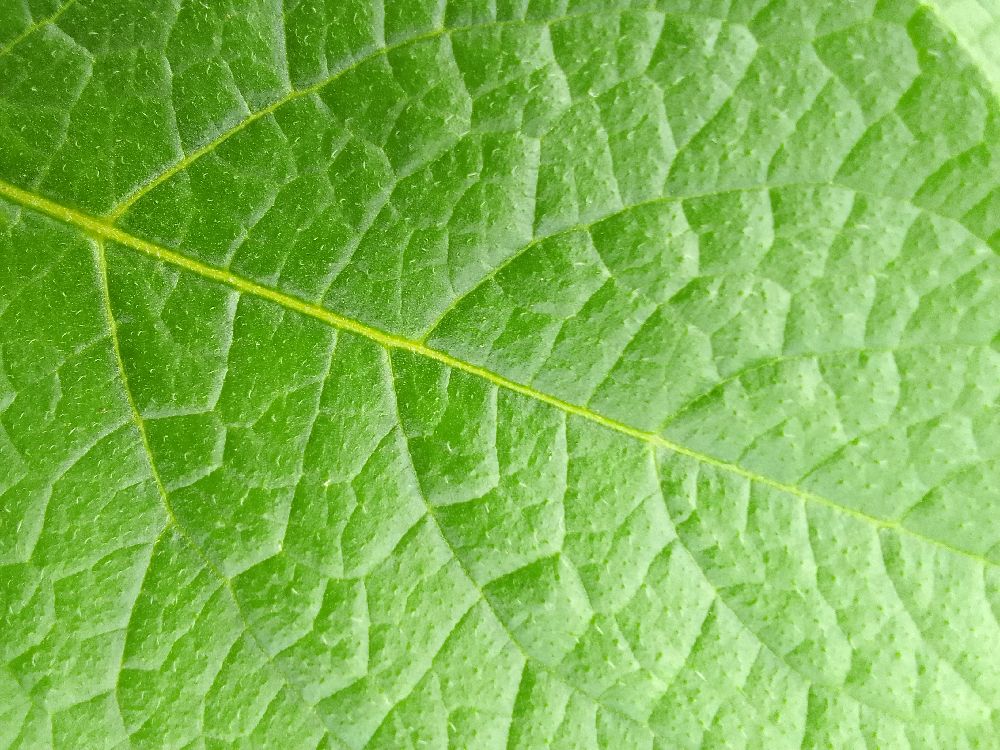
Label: Healthy